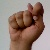
The image shows a hand gesture representing the letter 'T' in Indian Sign Language.